Battle of Okinawa

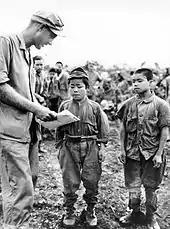
Tekketsu Kinnōtai child soldiers on Okinawa

On Okinawa, the Imperial Japanese Army mobilized 1,780 schoolboys aged 14–17 years into front line service as an "Iron and Blood Imperial Corps", while female Himeyuri students were organized into a nursing unit. This mobilization was conducted by an ordinance of the Ministry of the Army, not by law. The ordinances mobilized the students as volunteer soldiers for form's sake; in reality, the military authorities ordered schools to force almost all students to "volunteer" as soldiers; sometimes they counterfeited the necessary documents. About half of the "Tekketsu Kinnōtai" were killed, including in suicide bomb attacks against tanks and in guerrilla operations.